Church Street Historic District (Nassau, New York)

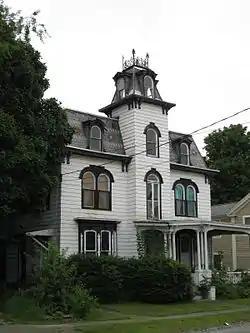
7 Church St. August 2009

Church Street Historic District is a national historic district located at Nassau in Rensselaer County, New York. It consists of 36 contributing buildings located along Church Street. They include a variety of residential and ecclesiastical building. New England Federal style buildings predominate, with a number of notable Victorian period buildings, including a Second Empire residence dated to the 1870s. Notable churches include St. Mary's Church (1925), Nassau Reformed Church (1901), and Grace United Methodist Church (1833).